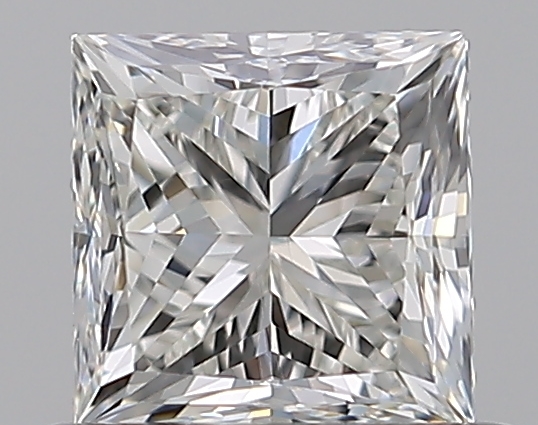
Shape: princess
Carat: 0.7
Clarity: VVS2
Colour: I
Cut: VG
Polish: EX
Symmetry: VG
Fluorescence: N
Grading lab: GIA
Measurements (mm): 4.69 x 4.68 x 3.52